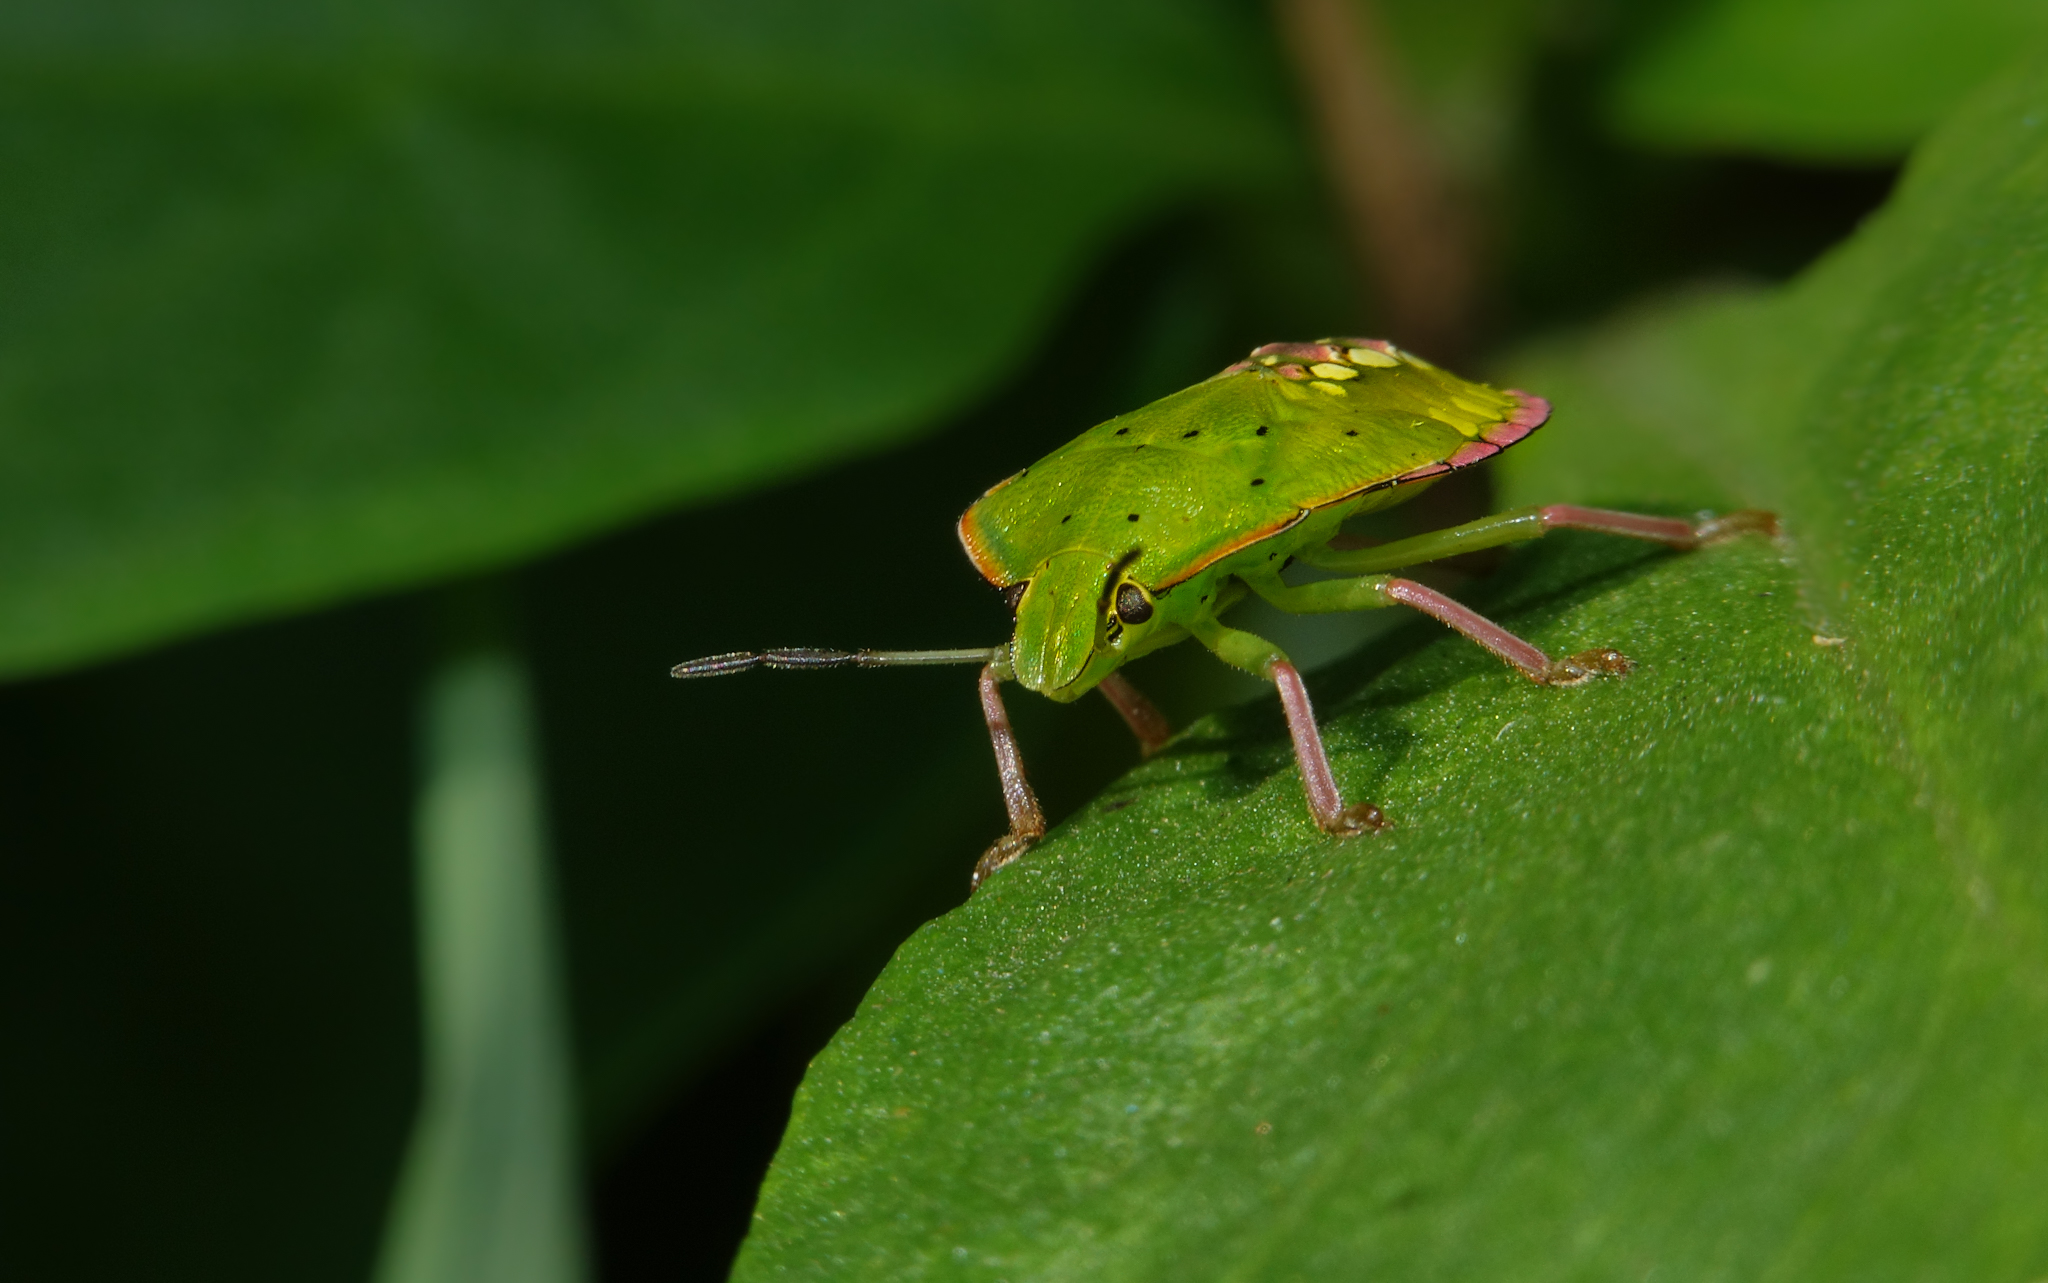
nature, photography, leaf, green, insect, macro, bug, amphibian, fauna, invertebrate, close up, animals, naturaleza, chinche, grasshopper, ggl1, gaby1, xovesphoto, sonydscrx10iii, sonyrx10iii, rx10iii, rx10m3, animales, hoyapro1macro, hoyamacro, chincheverde, macro photography, leaf beetle, plant stem